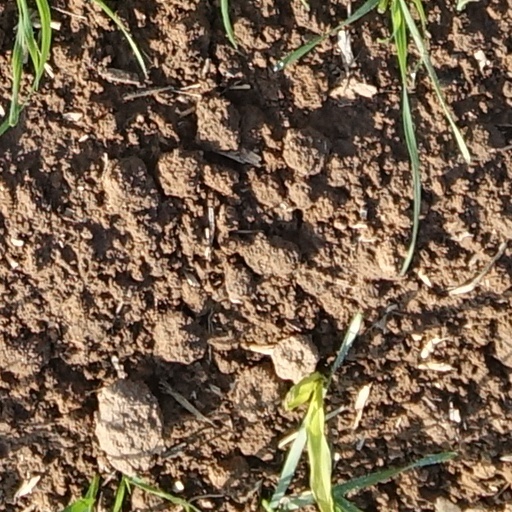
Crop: wheat